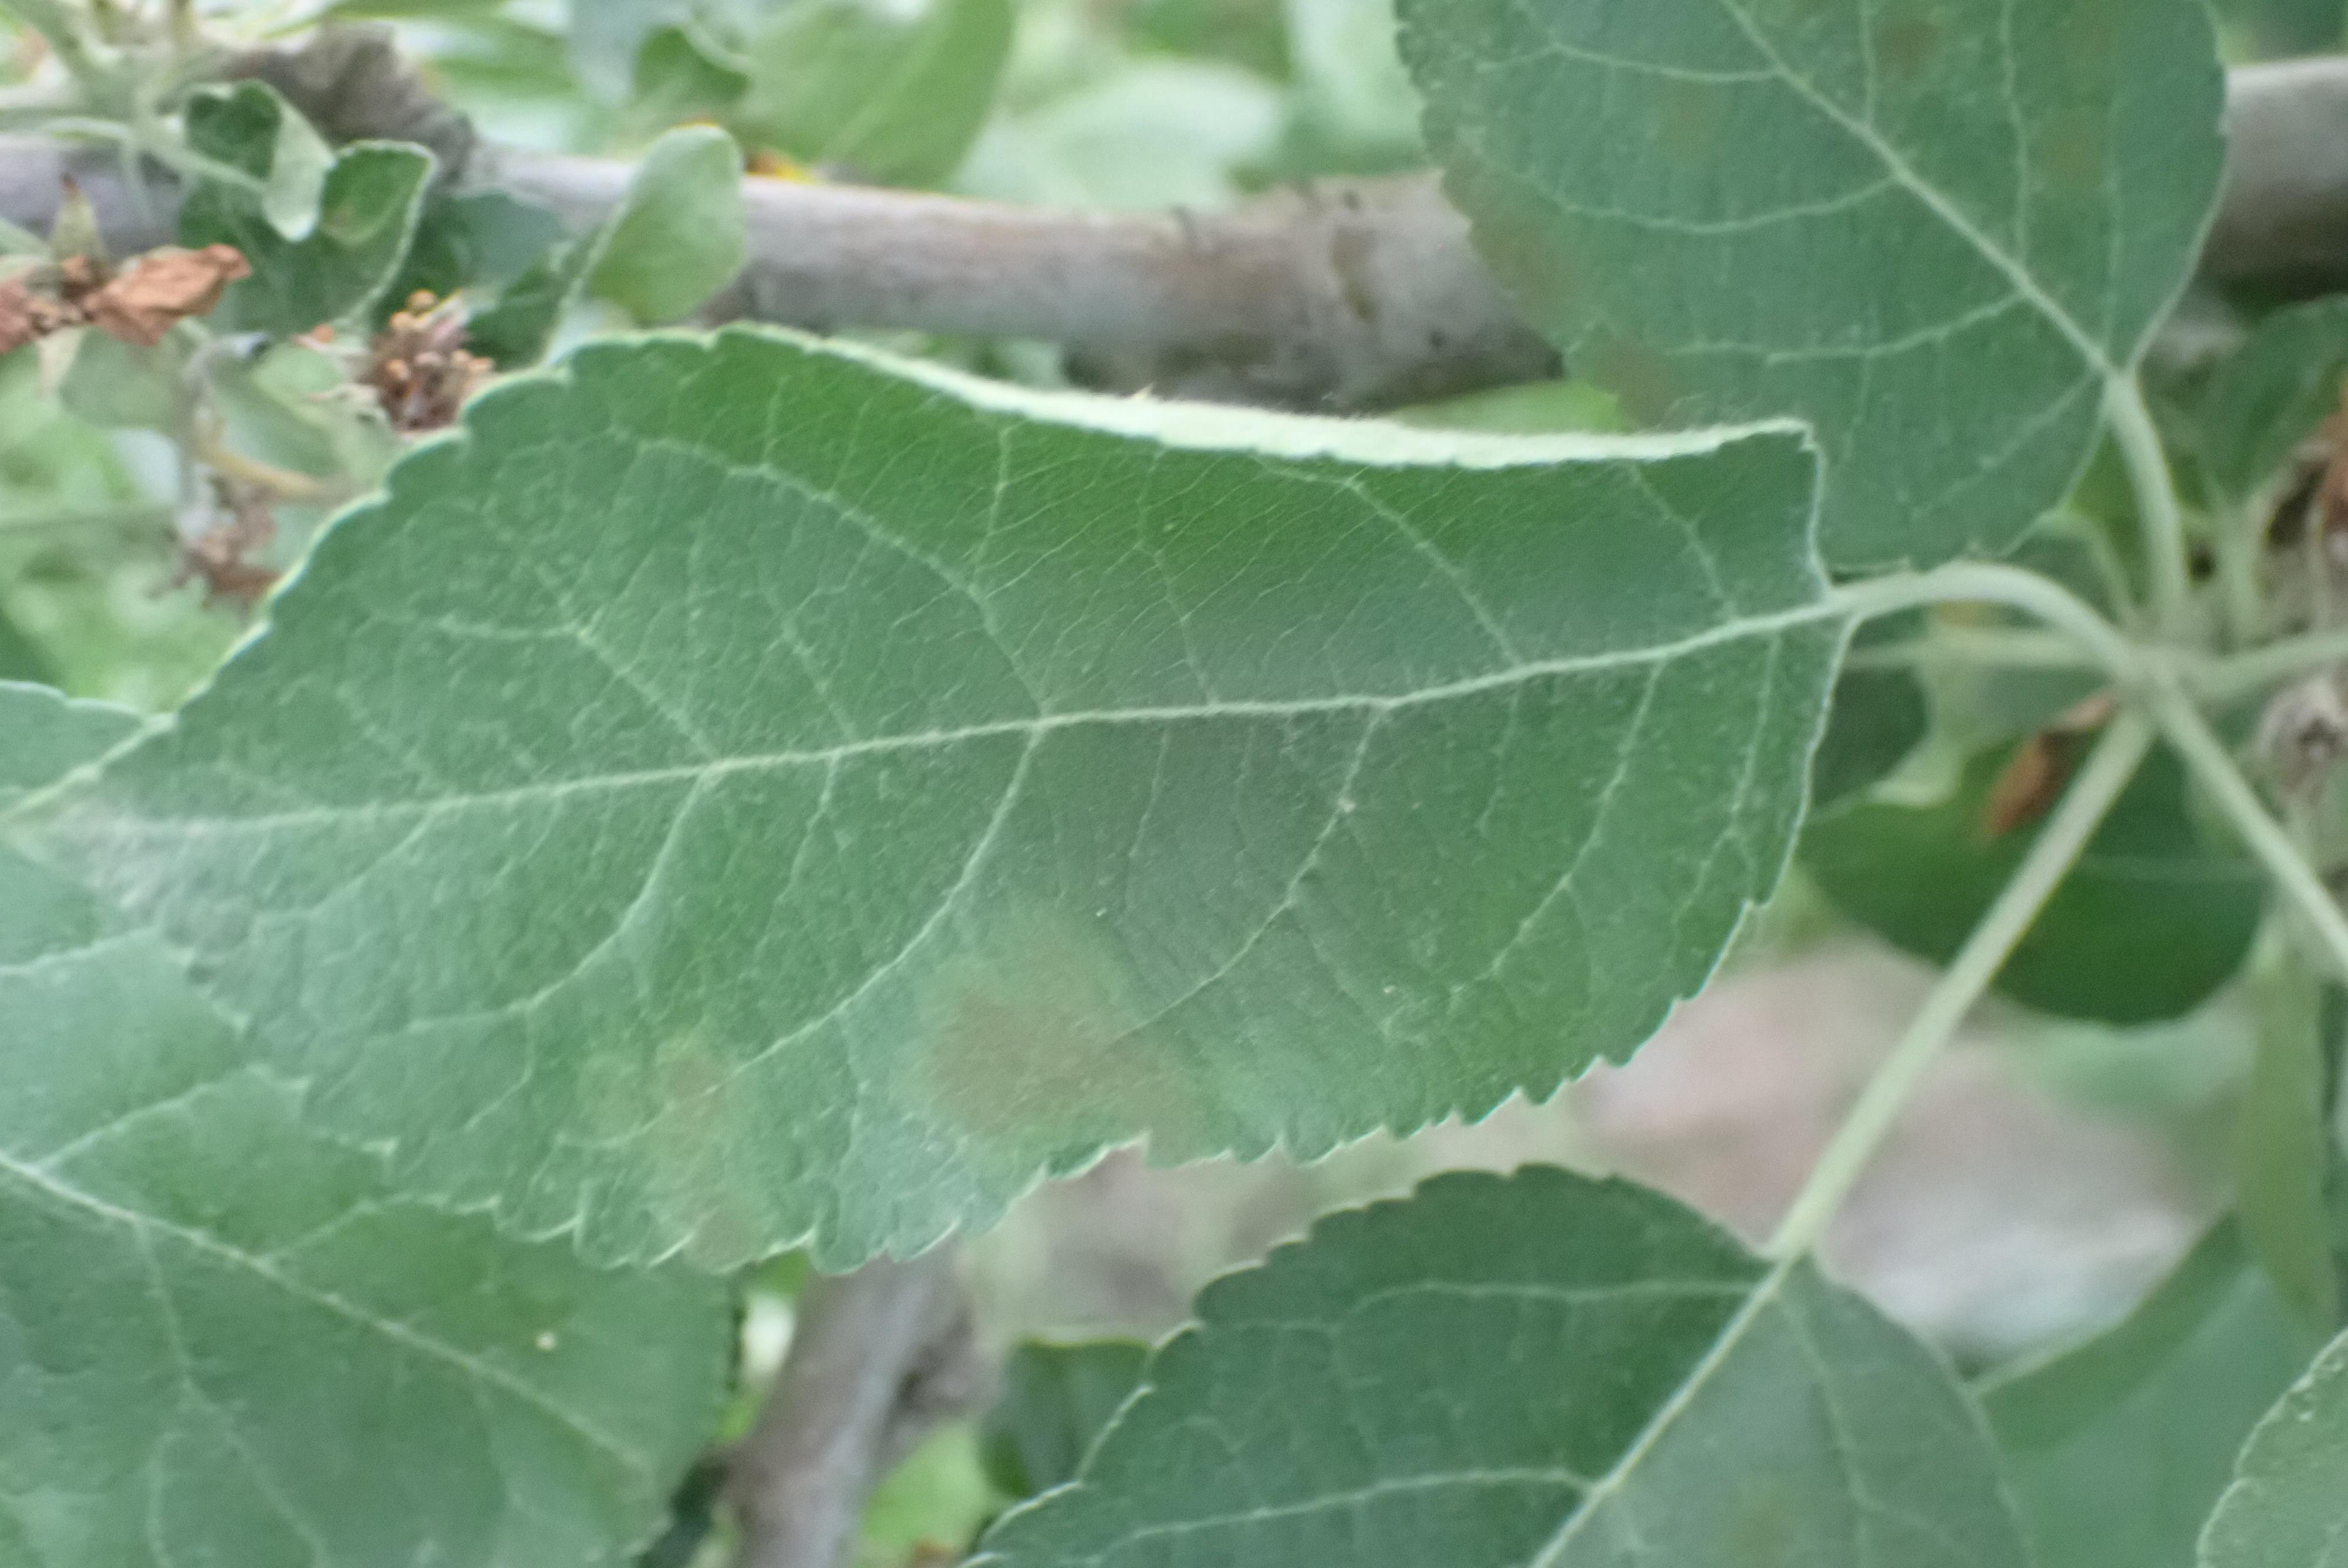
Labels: scab